Tokugawa shogunate

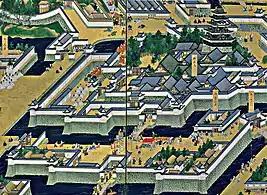
Edo Castle, 17th century

The shogunate had the power to discard, annex, and transform domains, although they were rarely and carefully exercised after the early years of the shogunate, to prevent "daimyōs" from banding together. The "sankin-kōtai" system of alternative residence required each "daimyō" to reside in alternate years between the "han" and the court in Edo. During their absences from Edo, it was also required that they leave their family as hostages until their return. The hostages and the huge expenditure "sankin-kōtai" imposed on each "han" helped to ensure loyalty to the "shōgun". By the 1690s, the vast majority of daimyos would be born in Edo, and most would consider it their homes. Some daimyos had little interest in their domains and needed to be begged to return "home".